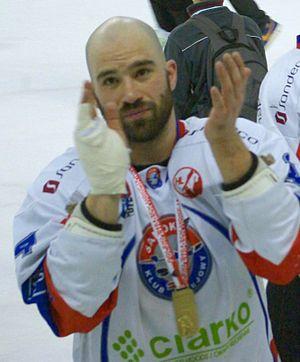
Michael Danton est un joueur professionnel canadien de hockey sur glace.